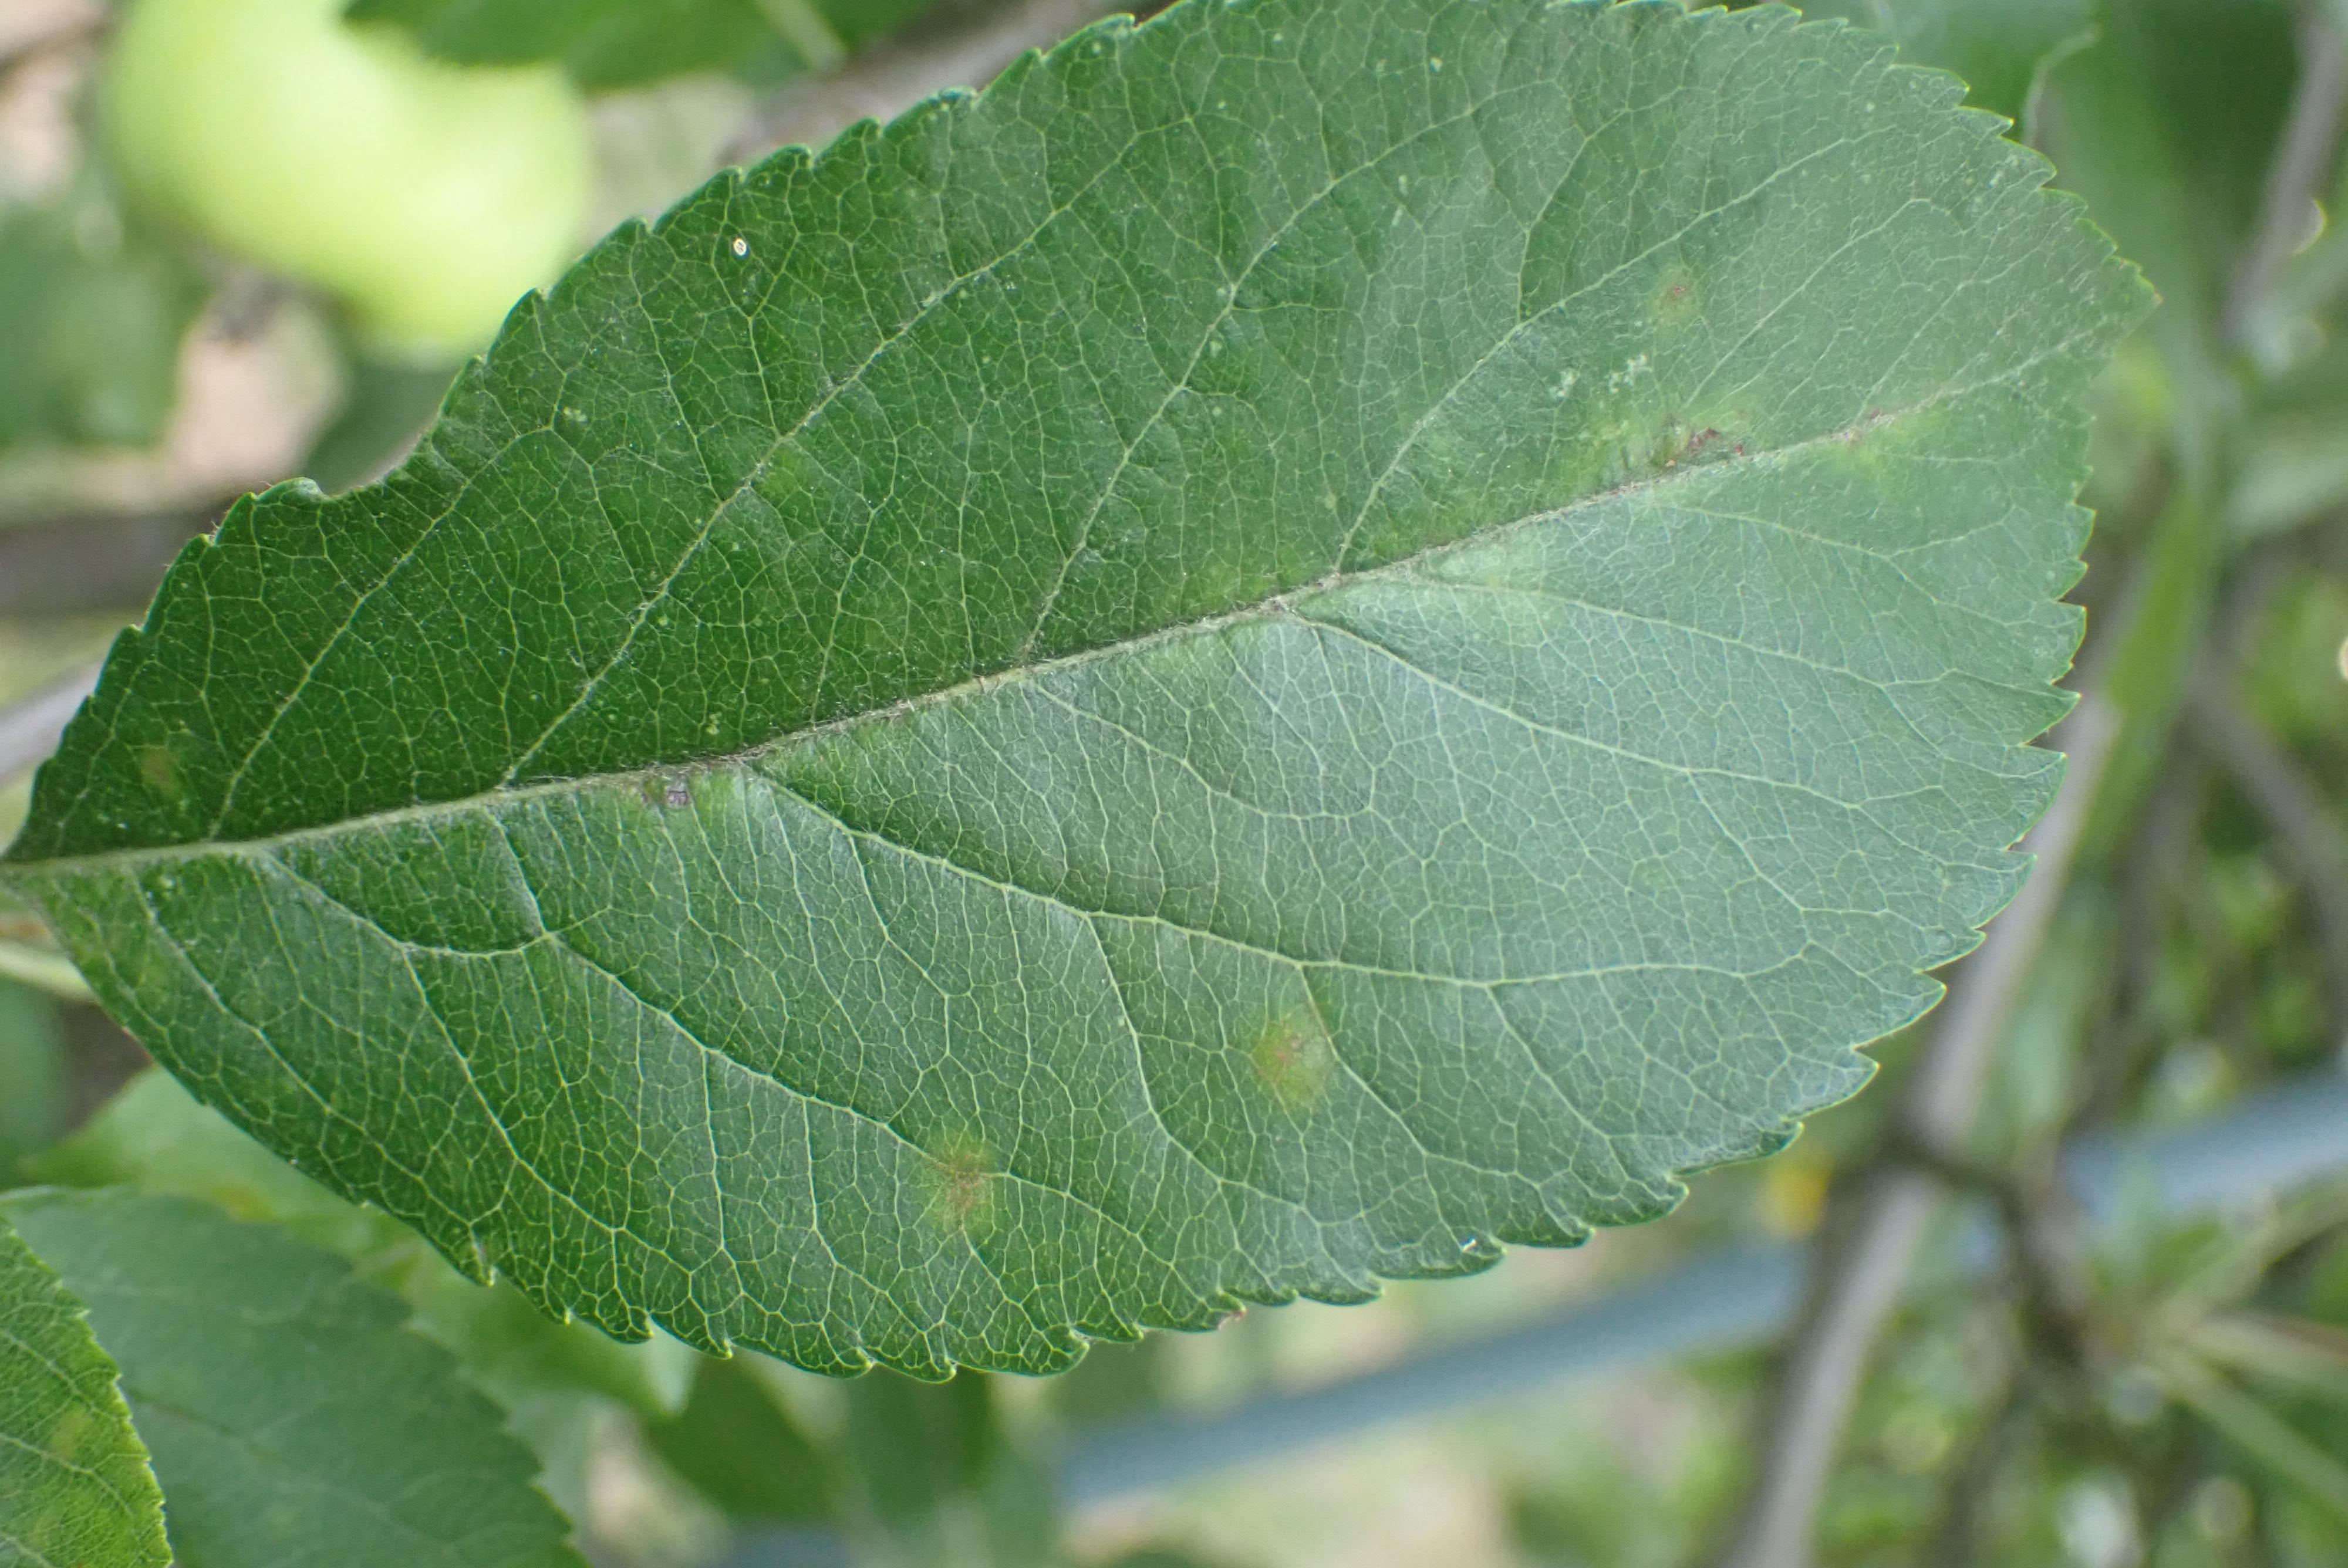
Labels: scab